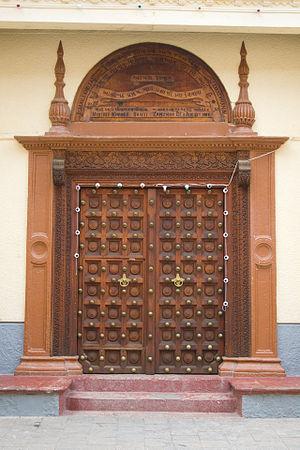
Porte à Stone Town